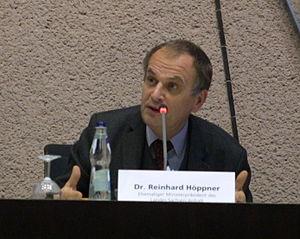
Reinhard Höppner, né le 2 décembre 1948 à Haldensleben, et mort le 9 juin 2014, est un homme politique allemand membre du Parti social-démocrate d'Allemagne.